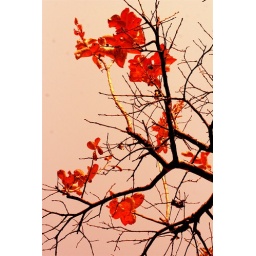
The orange leaves and blossoms on a tree on a sunny day at HuangGuoshu near Anshun Guizhou China.